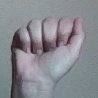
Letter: saad